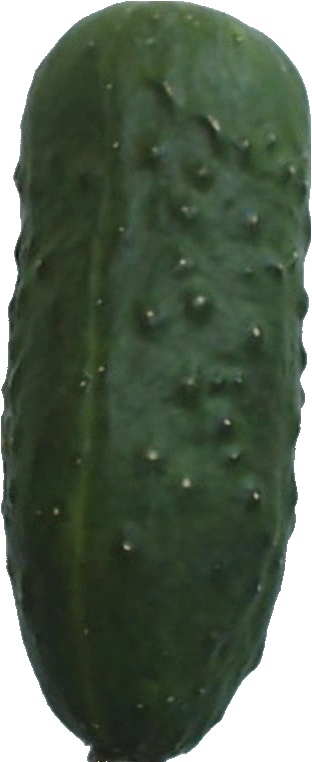
Label: cucumber_1